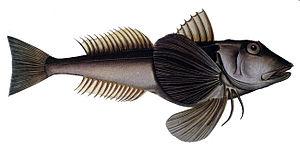
Lo guarracino est une chanson napolitaine populaire écrite sous la forme d'un virelangue de dix-neuf strophes et composée sur un rythme soutenu de tarentelle par des auteurs inconnus au XVIIIᵉ siècle. Elle raconte une histoire d'amours et de querelles entre poissons de la baie de Naples.